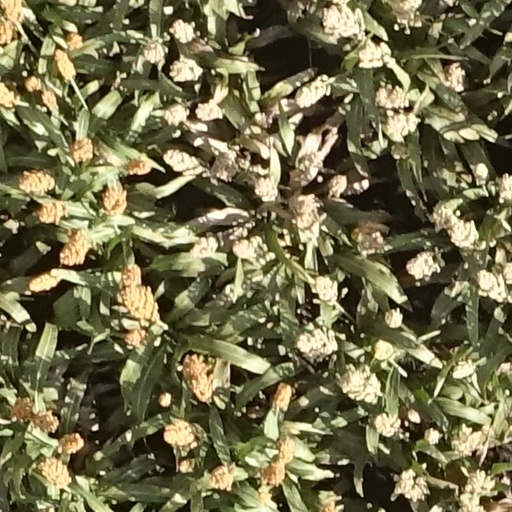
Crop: sorghum